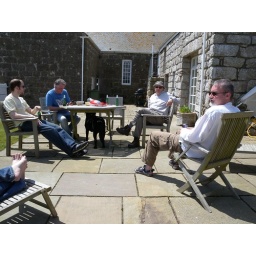
Warm sunshine must be horrible for a black dog - no wonder he's lurking under the table in the shadows.